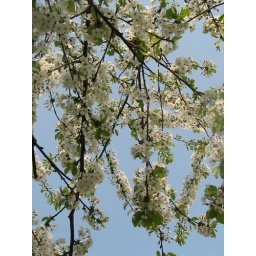
This tree sheds its flower petals in the gentle breeze, causing a fall of petals in the garden... Very idyllic!